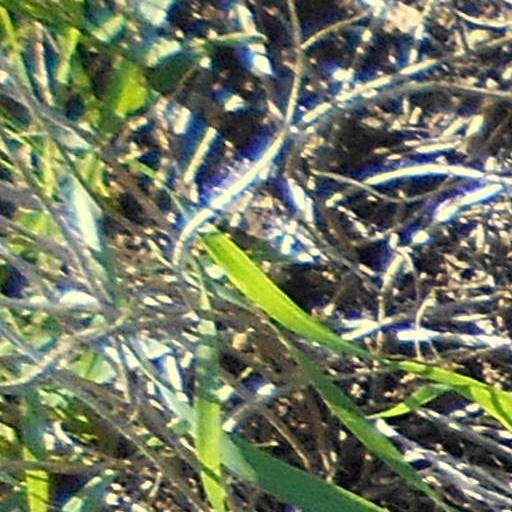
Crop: wheat